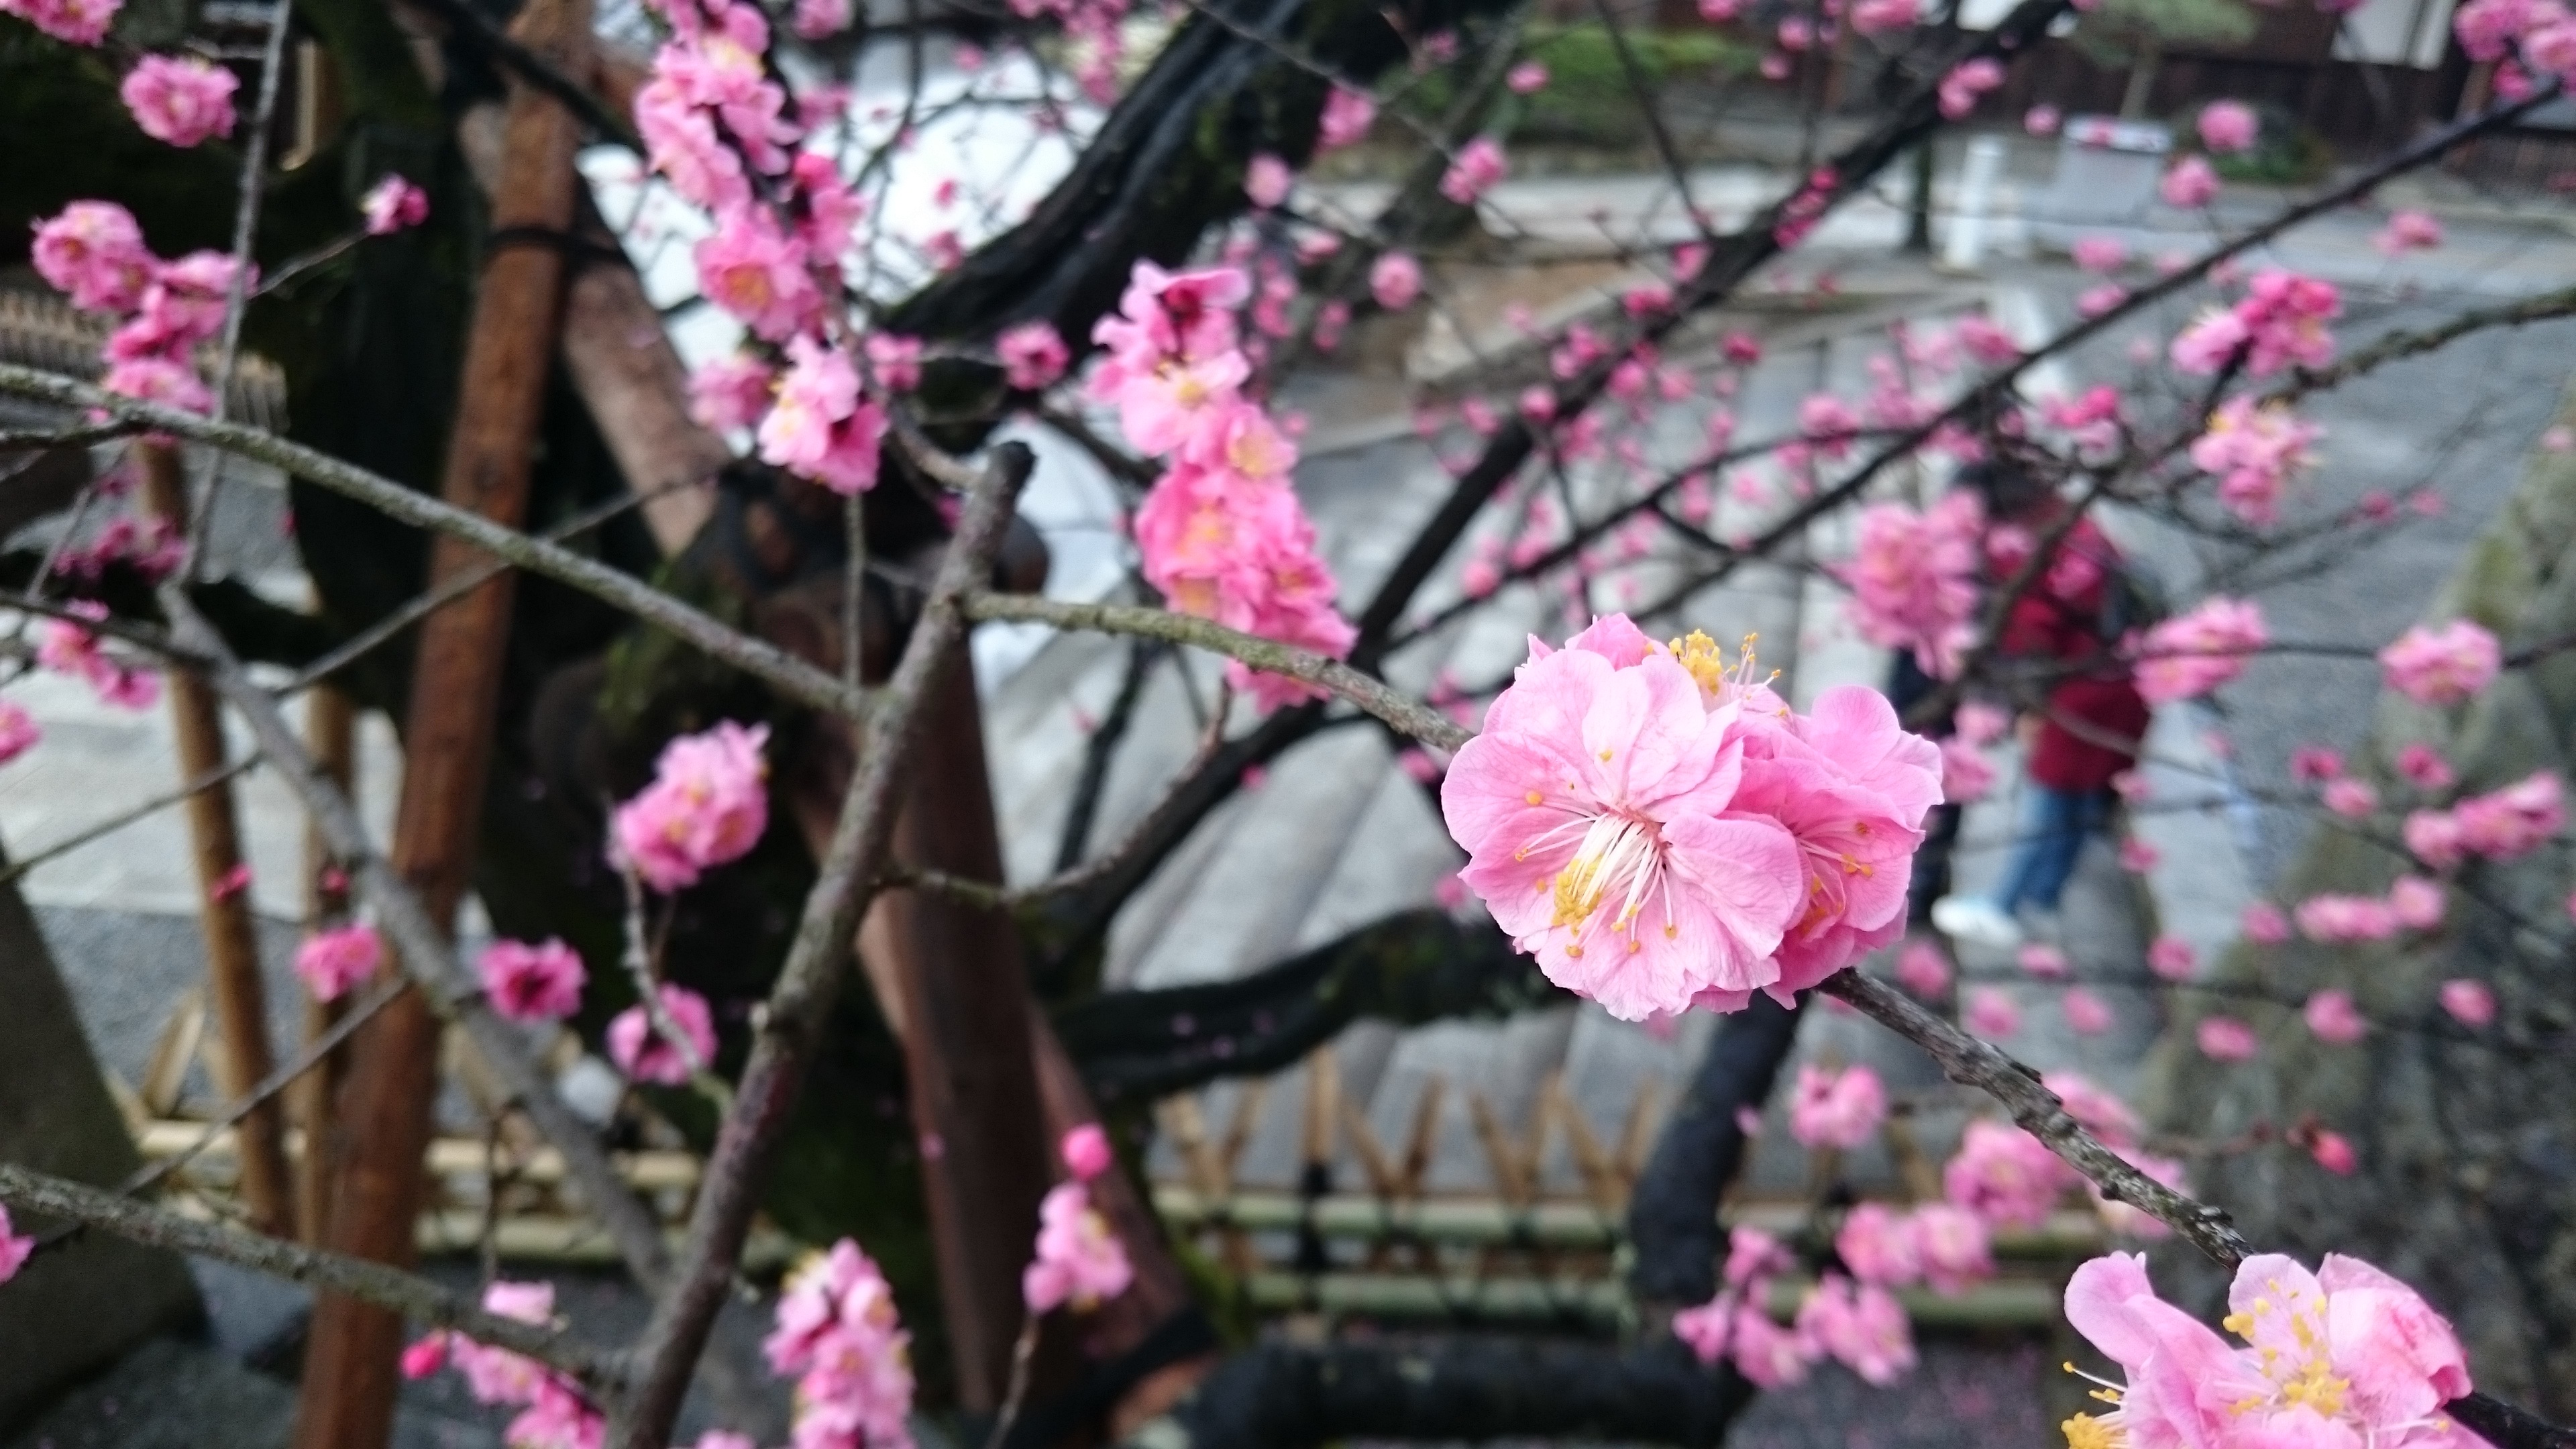
branch, blossom, plant, flower, spring, botany, pink, japan, flora, cherry blossom, floristry, flowering plant, pink red, cherry blossoms, land plant